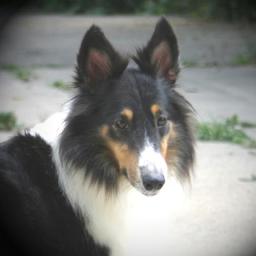
Animal: dogs